Alfred Savoir

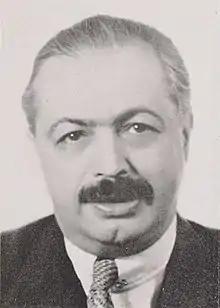
Alfred Savoir in 1931

Alfred Poznański (23 January 1883 – 26 June 1934), better known by his alias Alfred Savoir, was a Polish-born French comedy playwright.